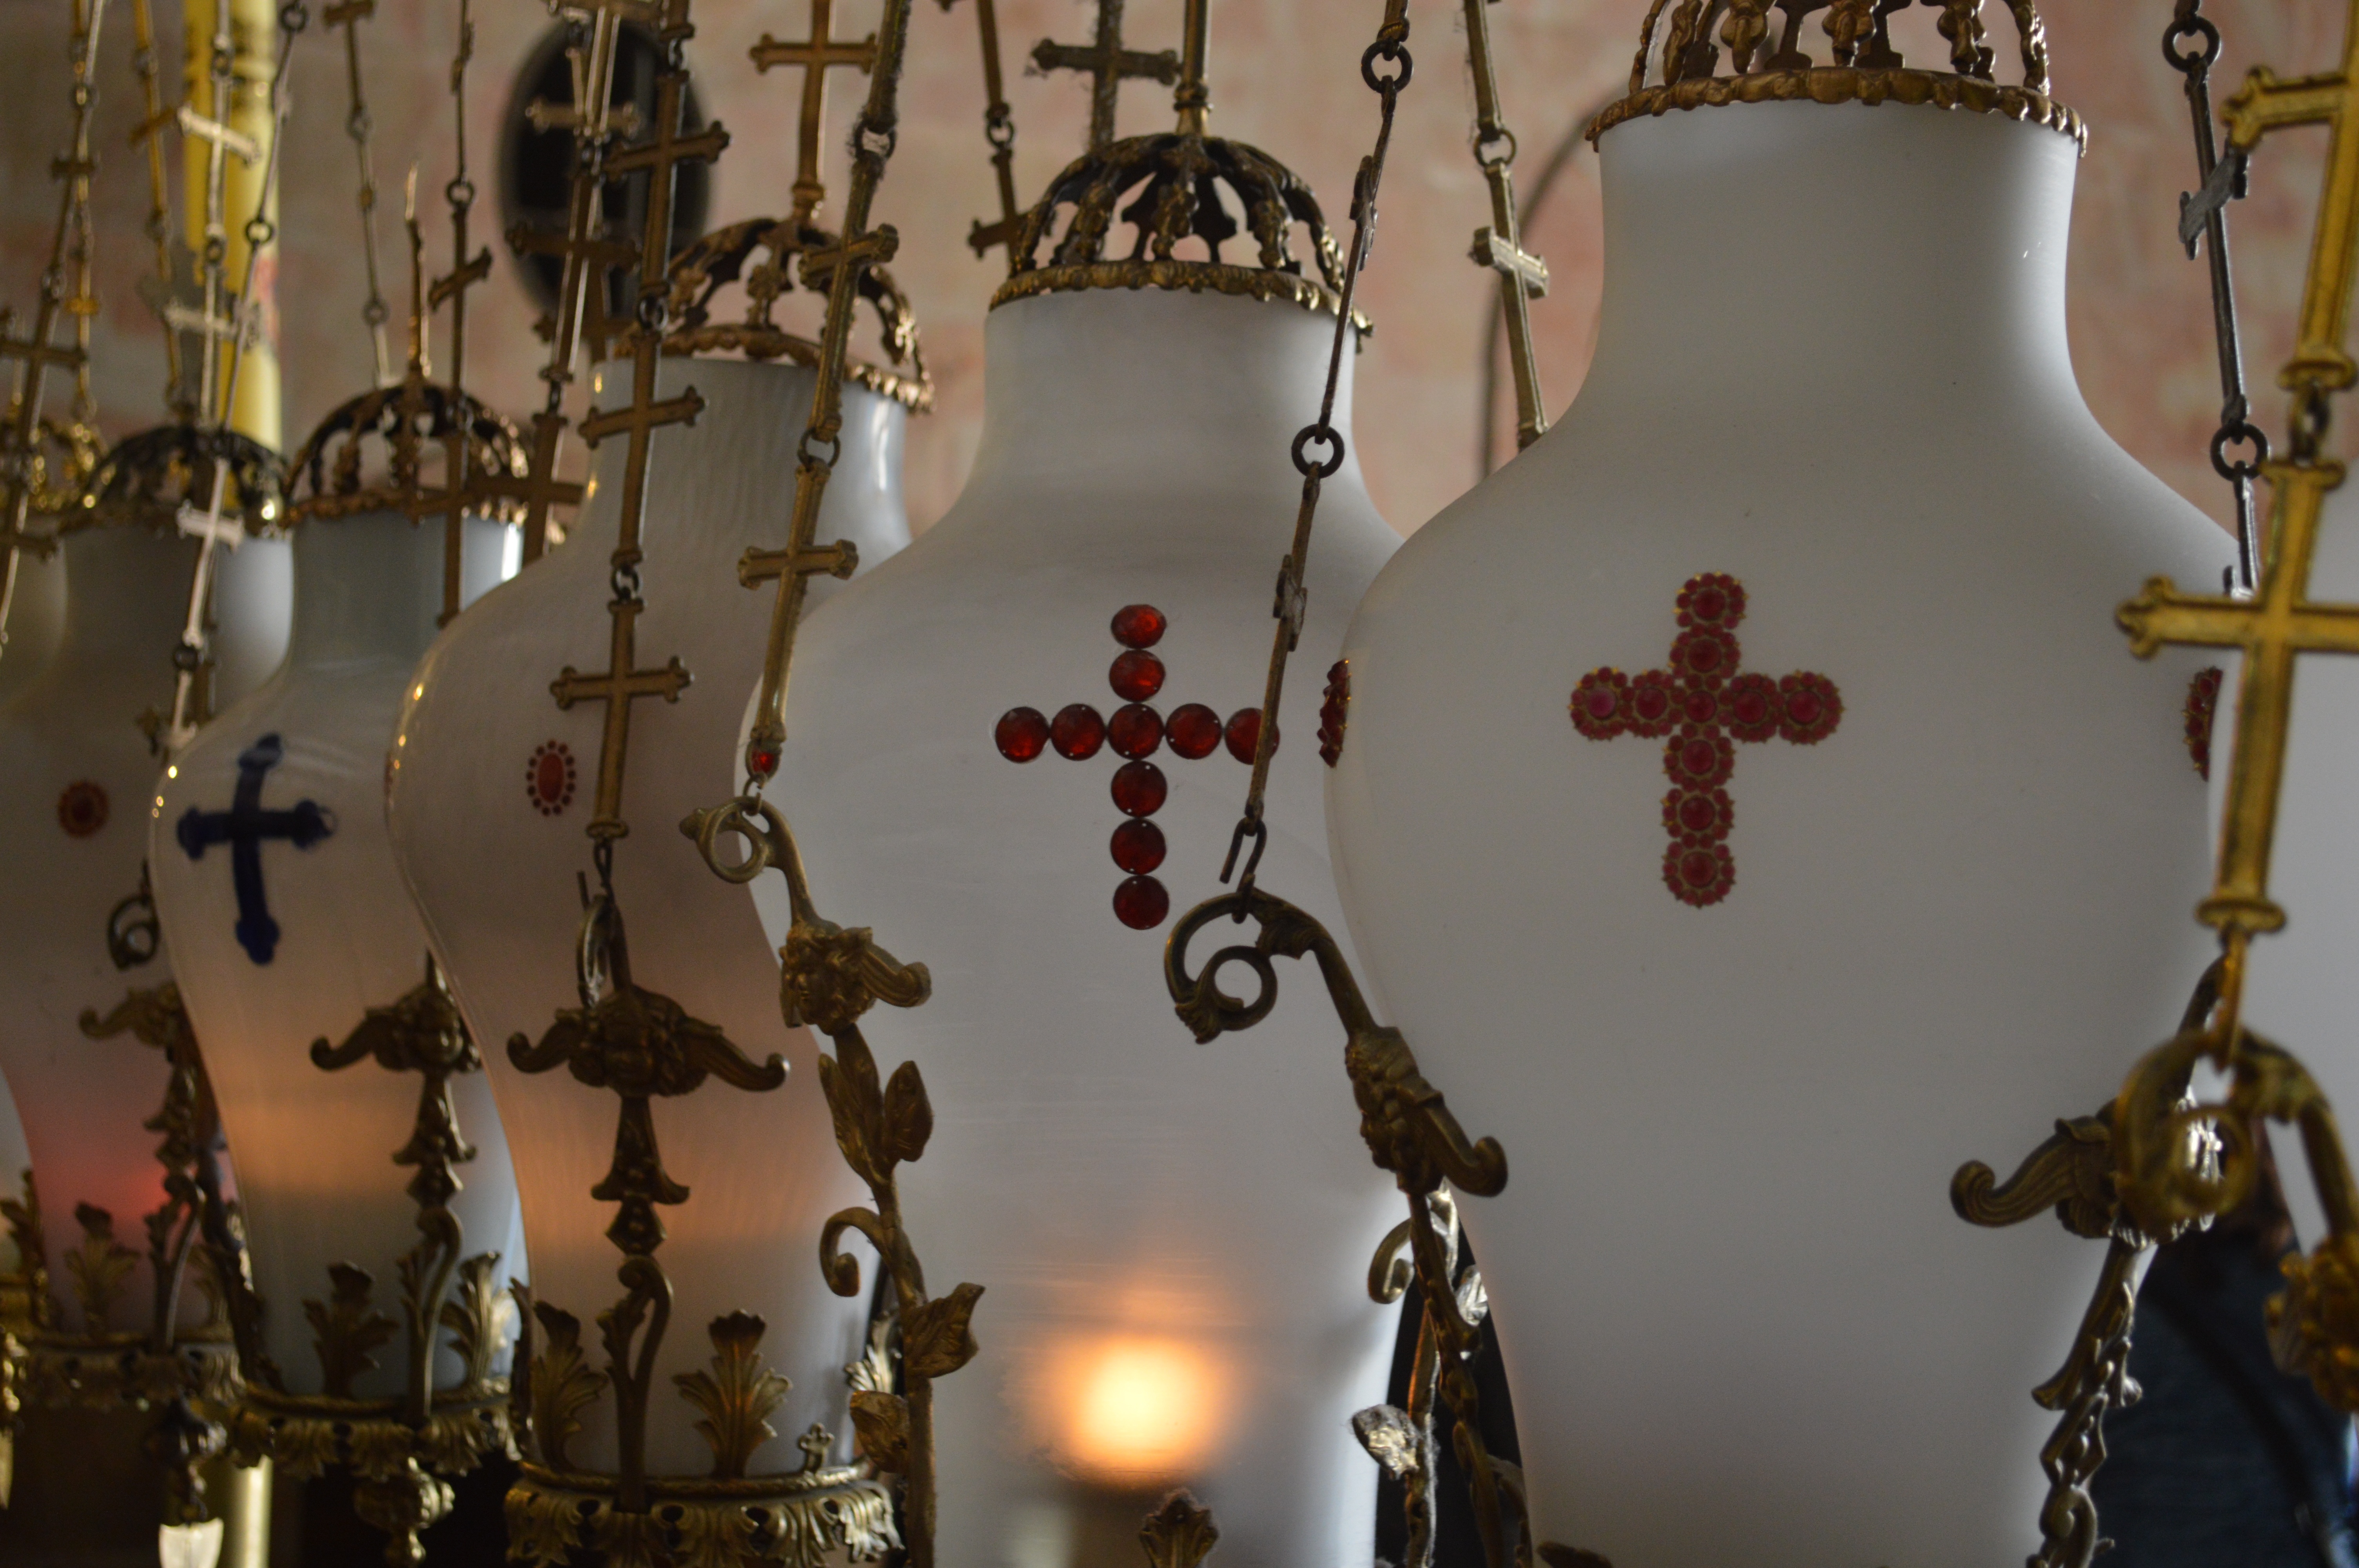
church, lighting, faith, lanterns, light fixture, holy, chandelier, god, jerusalem, israel, holy land, candlesticks